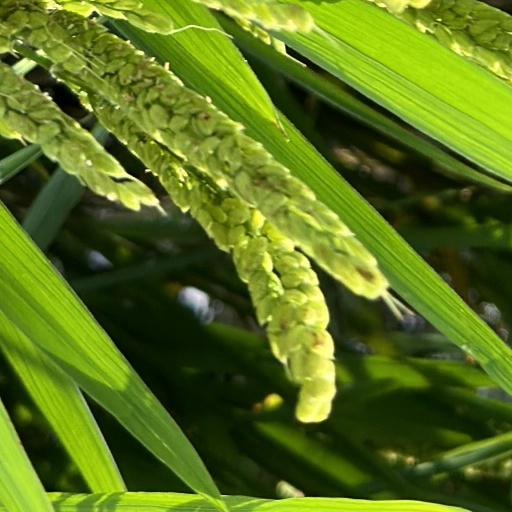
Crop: rice